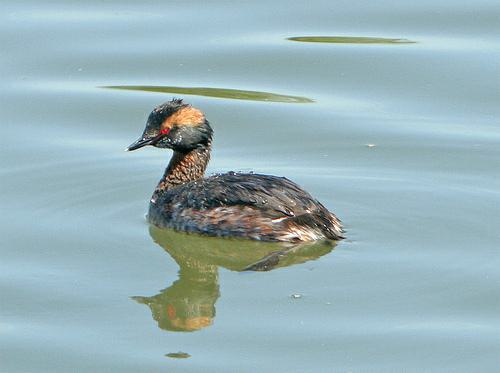
A photo of a horned grebe